2014 Japan Series

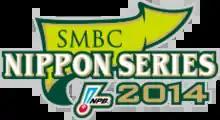

The 2014 Japan Series (known as the "SMBC Nippon Series 2014" for sponsorship reasons) was the 65th edition of Nippon Professional Baseball's (NPB) championship series known colloquially as the Japan Series. The best-of-seven playoff was won by the Pacific League champion Fukuoka SoftBank Hawks in five games over the Central League champion Hanshin Tigers. The series began on Saturday, October 25, 2014, and ended on Thursday, October 30, 2014, at the Fukuoka Dome in Fukuoka, Fukuoka Prefecture.